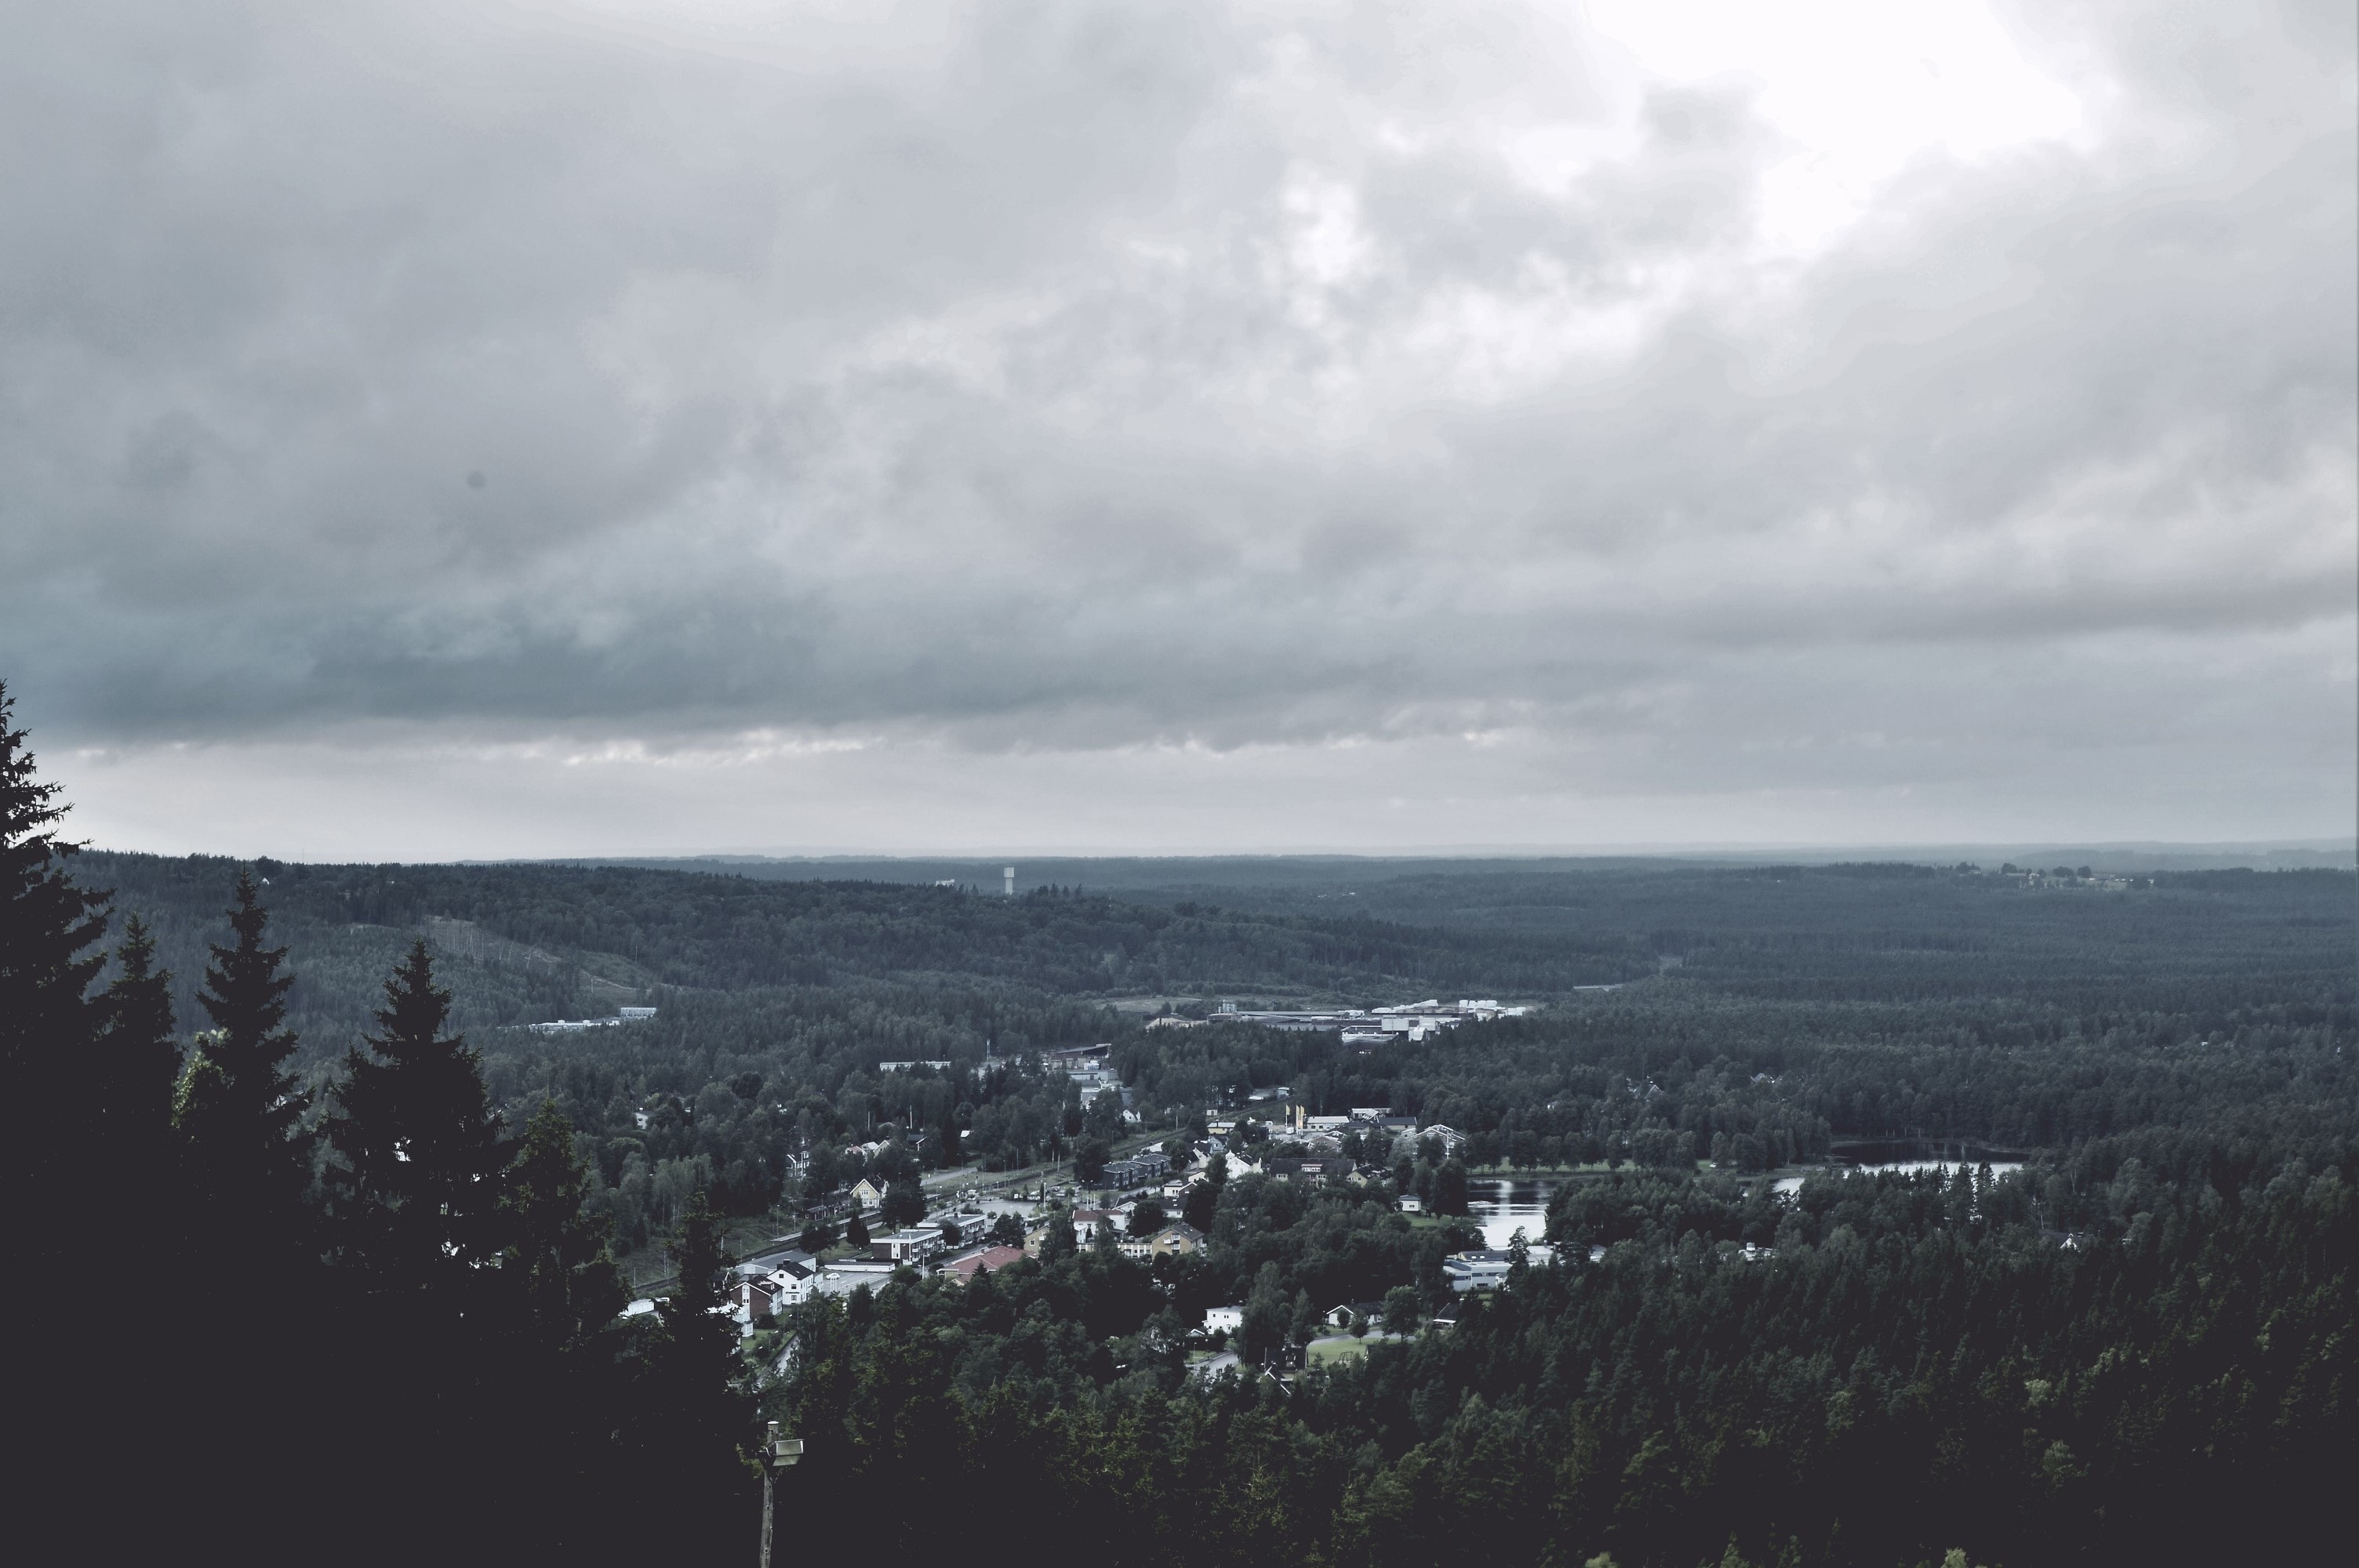
horizon, mountain, snow, cloud, sky, morning, hill, wind, mountain range, panorama, dusk, weather, aerial photography, atmospheric phenomenon, atmosphere of earth, mountainous landforms